Limoilou dust controversy

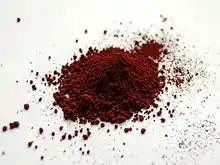
Iron oxide, original composition of the red dust which fell in Limoilou.

The controversy was triggered by a "storm of red dust" in October 2012, which left deposits of an uncertain nature on sidewalks, balconies and cars in the Limoilou and Saint-Sacrament neighborhoods. Urgence-Environnement, an intervention team from the provincial government's environmental ministry (then known by its French acronym MDDEFP), was immediately summoned to the area by residents. Several days later, St. Lawrence Stevedoring, which rented space at the Port of Quebec for transshipment of goods, confirmed that the red dust was composed of iron oxide from an iron ore transfer in the Beauport Bay area. The company also claimed that the dust storm was an isolated incident.